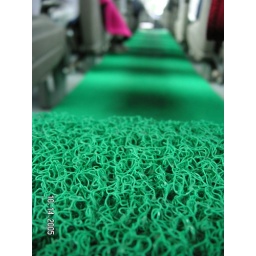
It seemed like there was fake grass everywhere in China. This is the floor of a tour bus.